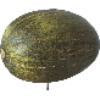
Label: Melon Piel de Sapo 1